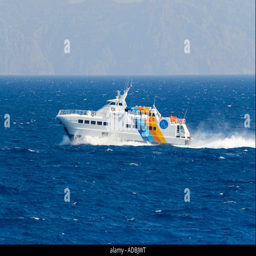
horizontal view of a passenger ferry skimming across the surface of the sea on a bright sunny day